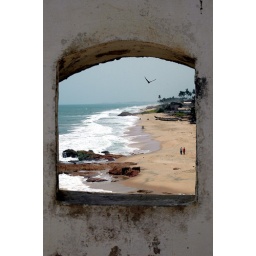
The window of a slave castle looking out over the ocean in Cape Coast, Ghana.